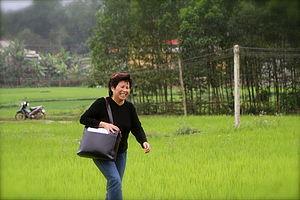
Le Ly Hayslip est une écrivain américano-viêtnamienne.